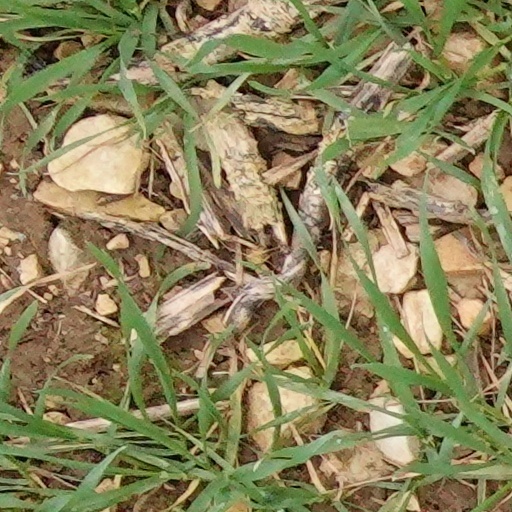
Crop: wheat